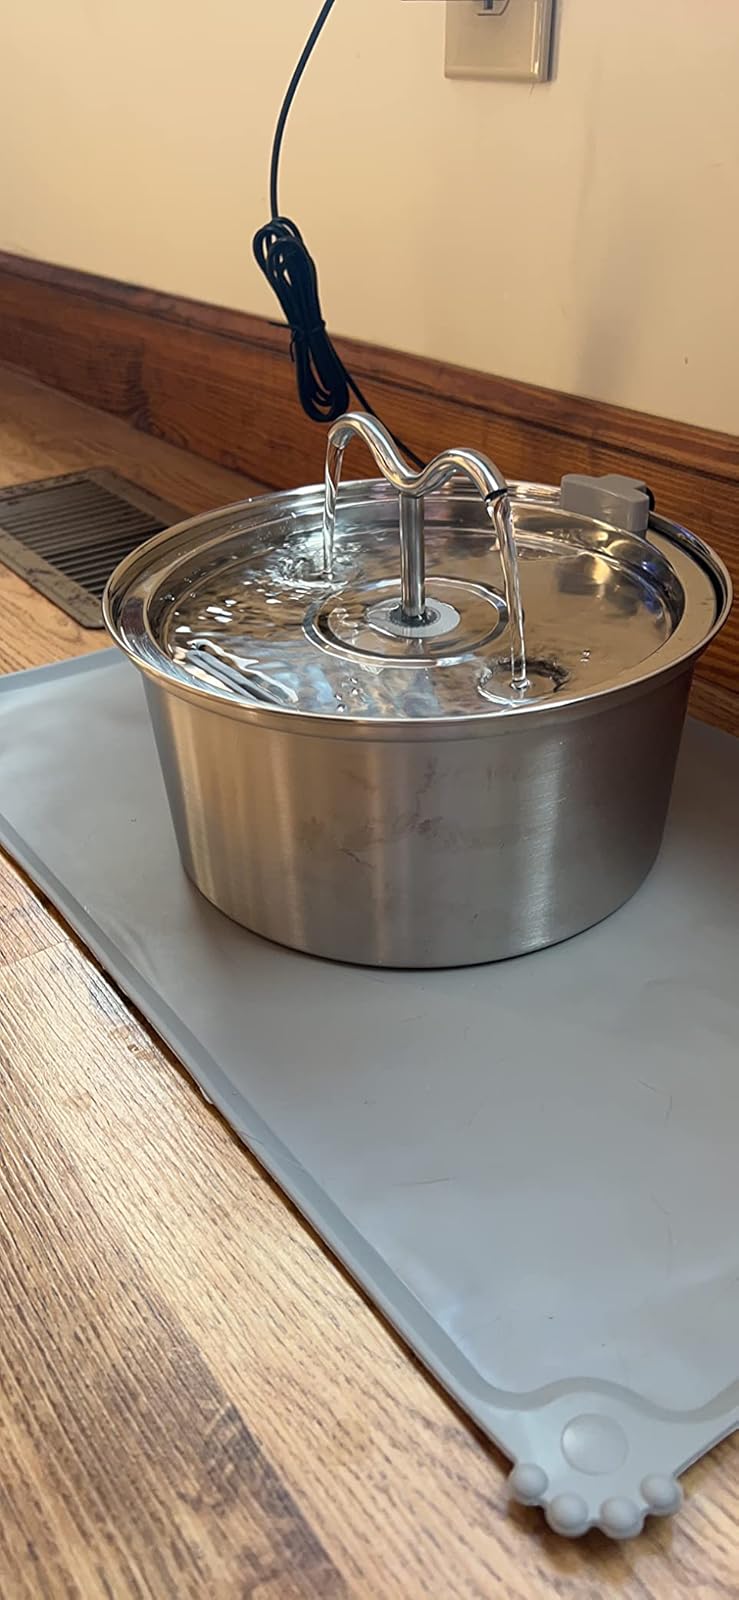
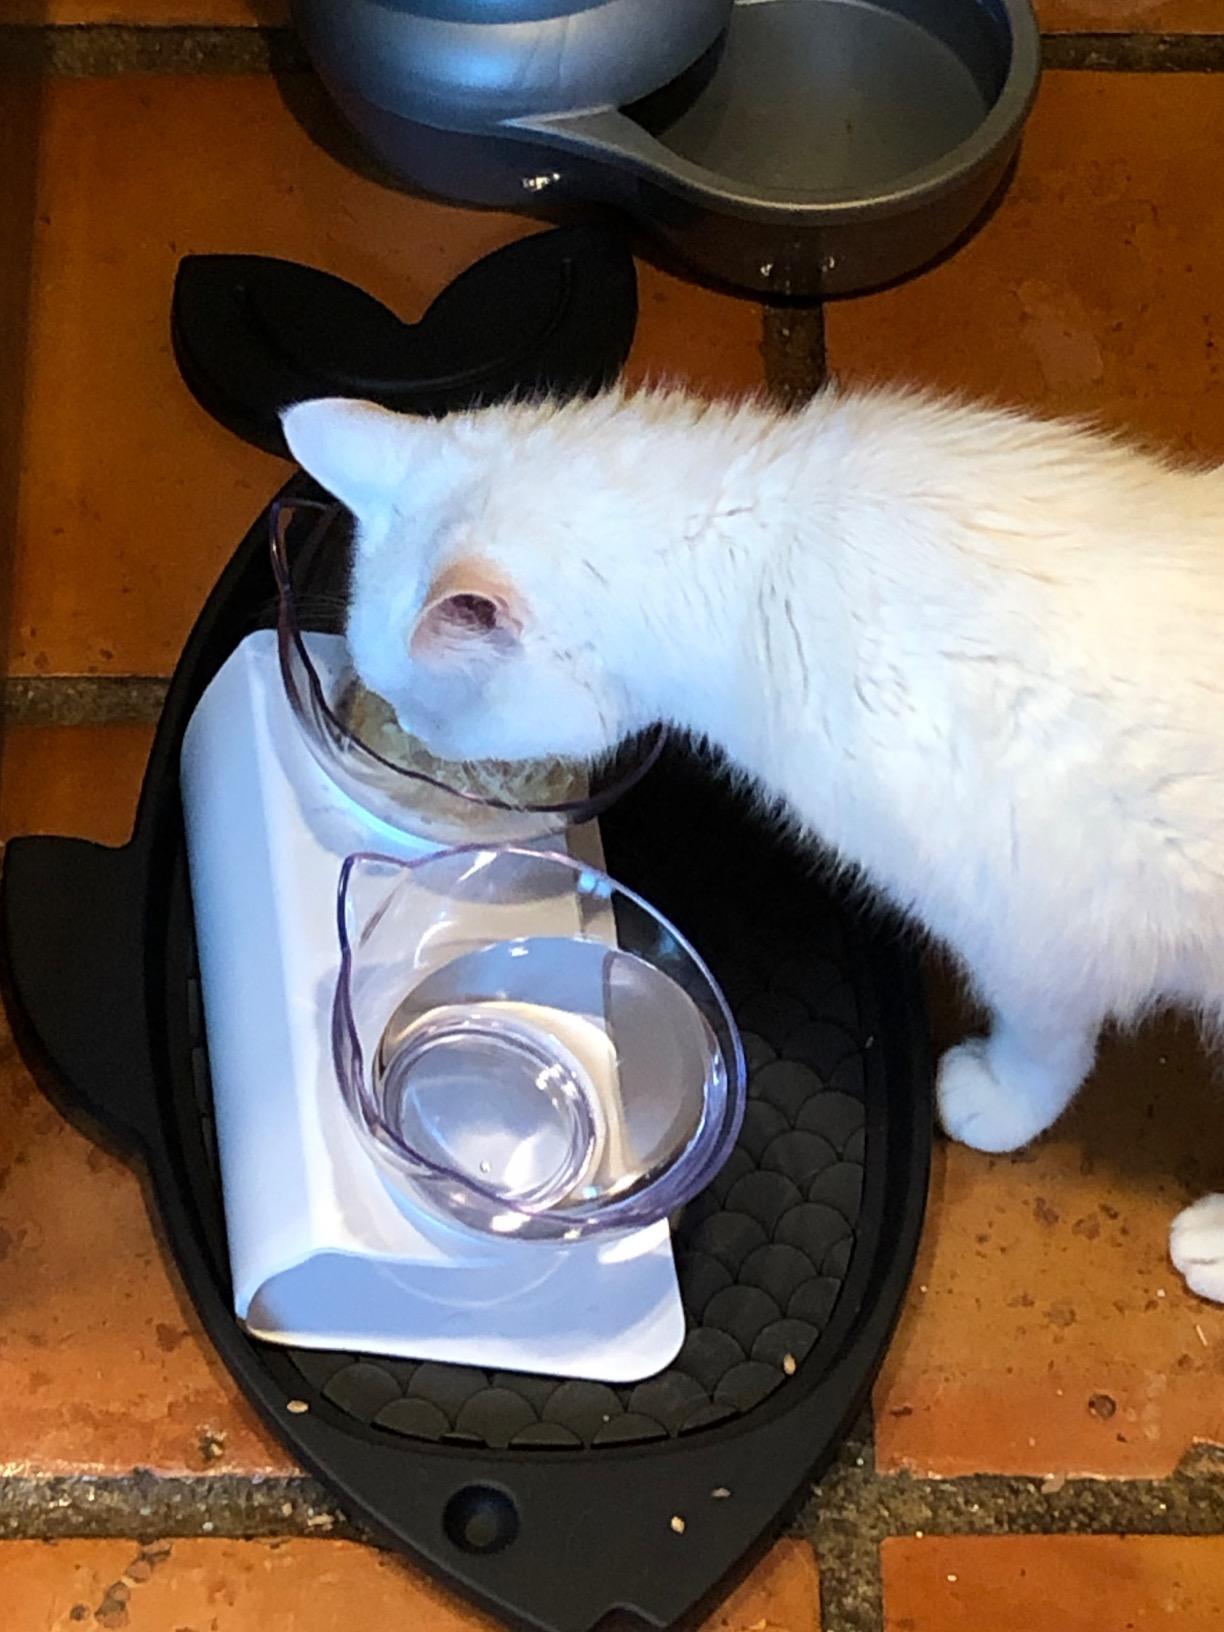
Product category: items_bowl
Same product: no